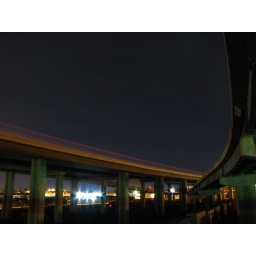
under the highway maze near the bay bridge toll plaza - west oakland california